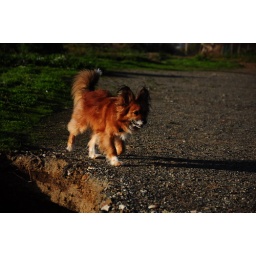
this dog was soo cute and happy walking in Pacifica, Ca with his owners. :o)